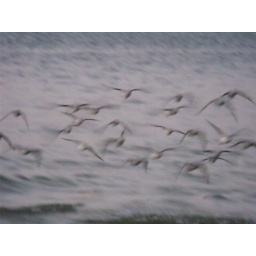
cute little birds in motion as they approach